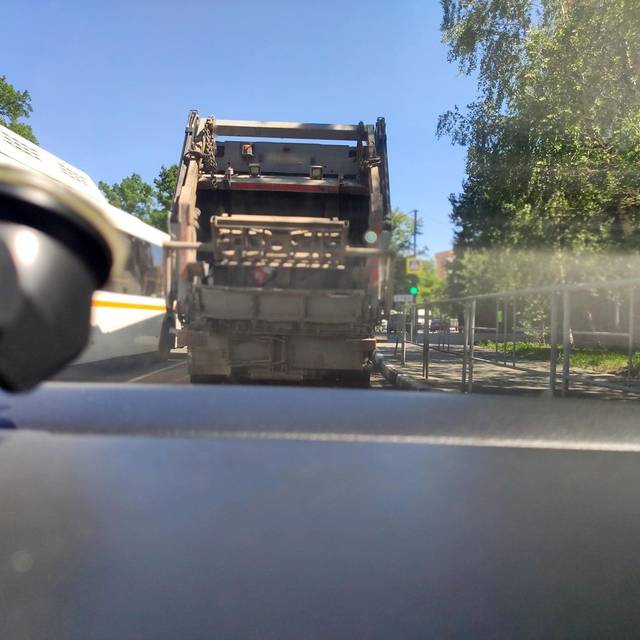
Region: Russia
Coordinates: 55.68, 37.277